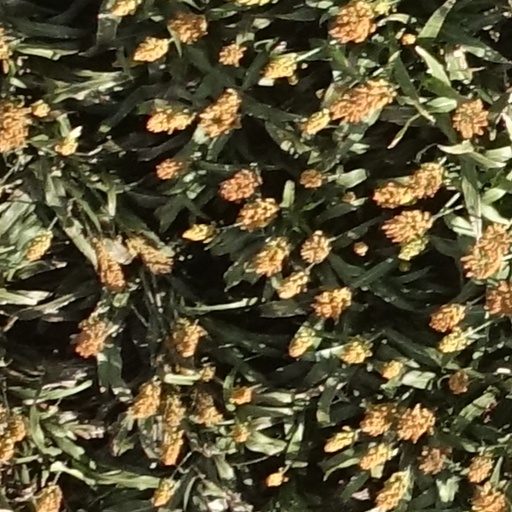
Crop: sorghum